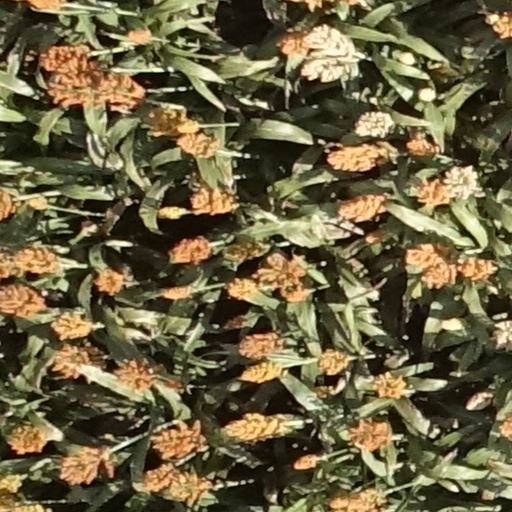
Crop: sorghum